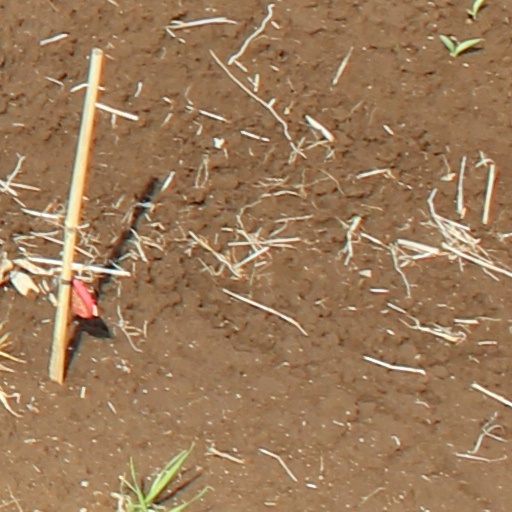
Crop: wheat